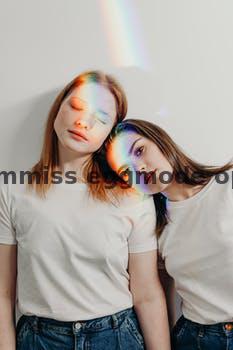
Label: Watermark